Sky position (RA, Dec in degrees): 128.96, 16.744
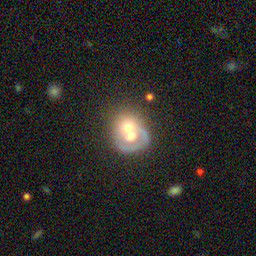
Galaxy morphology: Merging Galaxies